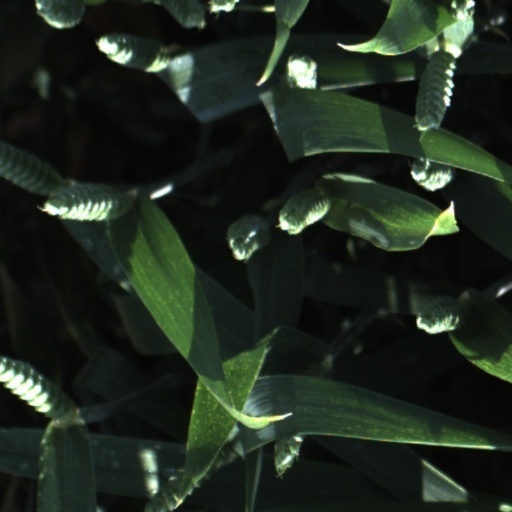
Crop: wheat